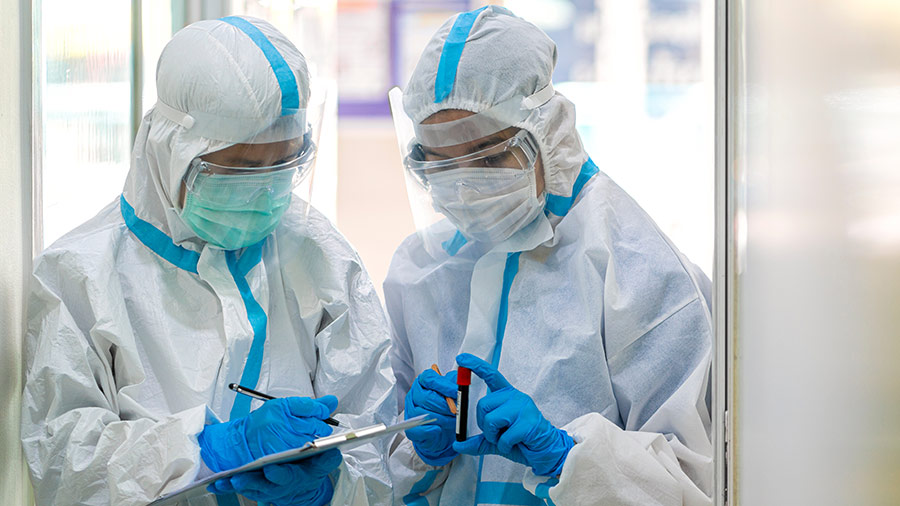
Objects detected:
Gloves
Gloves
Gloves
Gloves
Goggles
Goggles
Mask
Mask
Face_Shield
Face_Shield
Coverall
Coverall